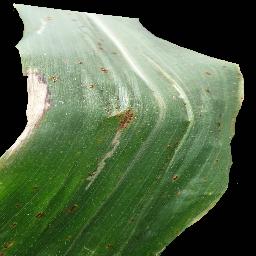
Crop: corn
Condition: (maize)_common_rust